Joe Bennett (rugby league)

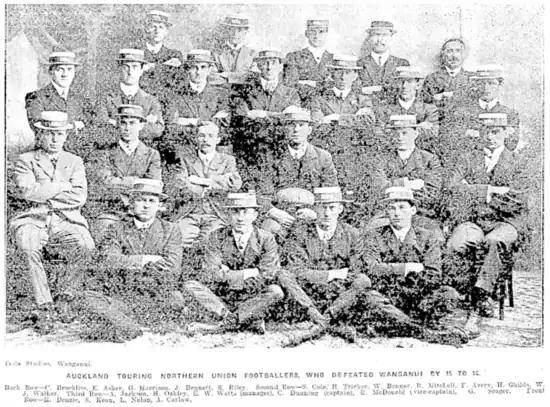

Bennett was then chosen for Auckland's seven match Southern Tour. Prior to departing the touring Auckland side played an Auckland selection made up from the best players not going on the tour. Auckland won the match easily 49–6 at the Auckland Domain with Bennett scoring 1 of their 16 tries. Bennett played in the first tour match against Wanganui at Cooks Gardens in Whanganui on 22 September. Auckland won the match 15–14 with Bennett scoring a first half try. The Wanganui Herald reported that "the best of the Aucklanders on the play were Bennett, Dunning, and Fricker (forwards)…" He then played 5 days later on 27 September against Bluff at Queens Park, Invercargill. He set up Auckland's first try in a 42–12 win after he received the ball at the Bluff 25 and "running strongly, fed Seagar, as his nearest attendant, enabling the latter to score near the posts", he failed to convert the try however. In total he missed 5 conversions but was successful with 2. Auckland played Southland the very next day and won 17–12, once again on Queens Park in Invercargill. Before a crowd of 2,000 Bennett scored twice. His first try came after Auckland drove Southland back to their line and from loose play Bennett and Charles Dunning combined for Bennett to score to make it 6–3 to Auckland. His second saw him win a race to the ball after it was kicked ahead into the Southland in goal area to make it 11–3 in Auckland's favour. Although Auckland played 4 more matches on the tour Bennett only played in the first of those against a combined Otago/Southland team on 1 October at the Caledonian Ground in Dunedin. Before 1,500 spectators Auckland won 30–18 with Bennett crossing the line for another try. He was involved in a passing movement with Lionel Nolan and Sid Kean which saw the later score, and then "a moment later Bennett got away, fooled the full-back with a feint to pass, and scored under the posts" to give Auckland a 17–13 lead. Auckland played matches against Nelson, Hawke's Bay, and Dannevirke before returning to Auckland.